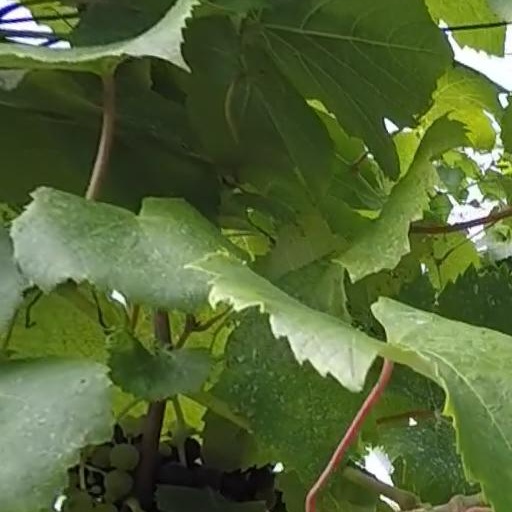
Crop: grape